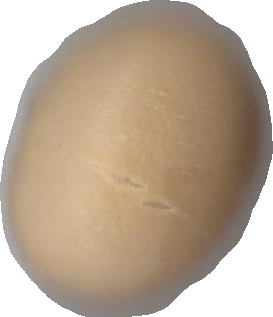
Variety: Grobogan